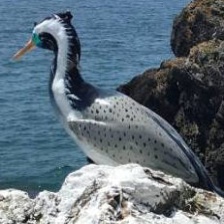
Species: AUCKLAND SHAQ
Scientific name: LEUCOCARBO COLENSOI